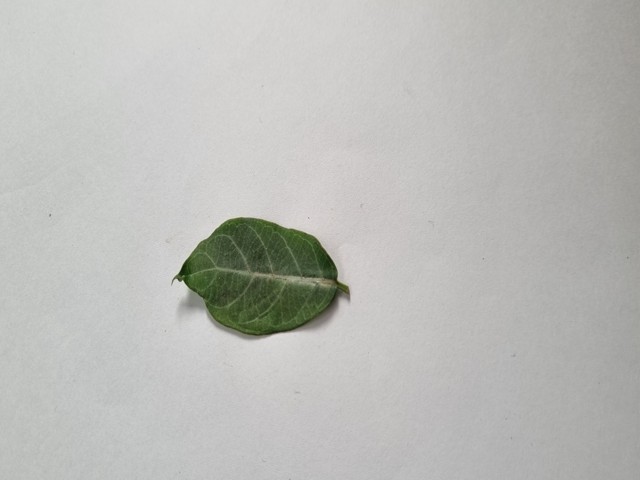
Plant: anantamul